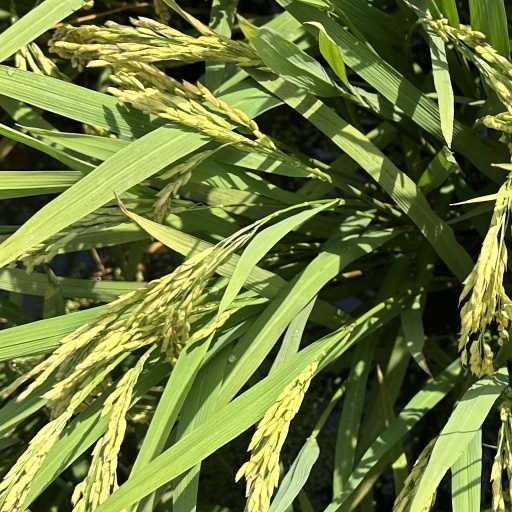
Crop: rice